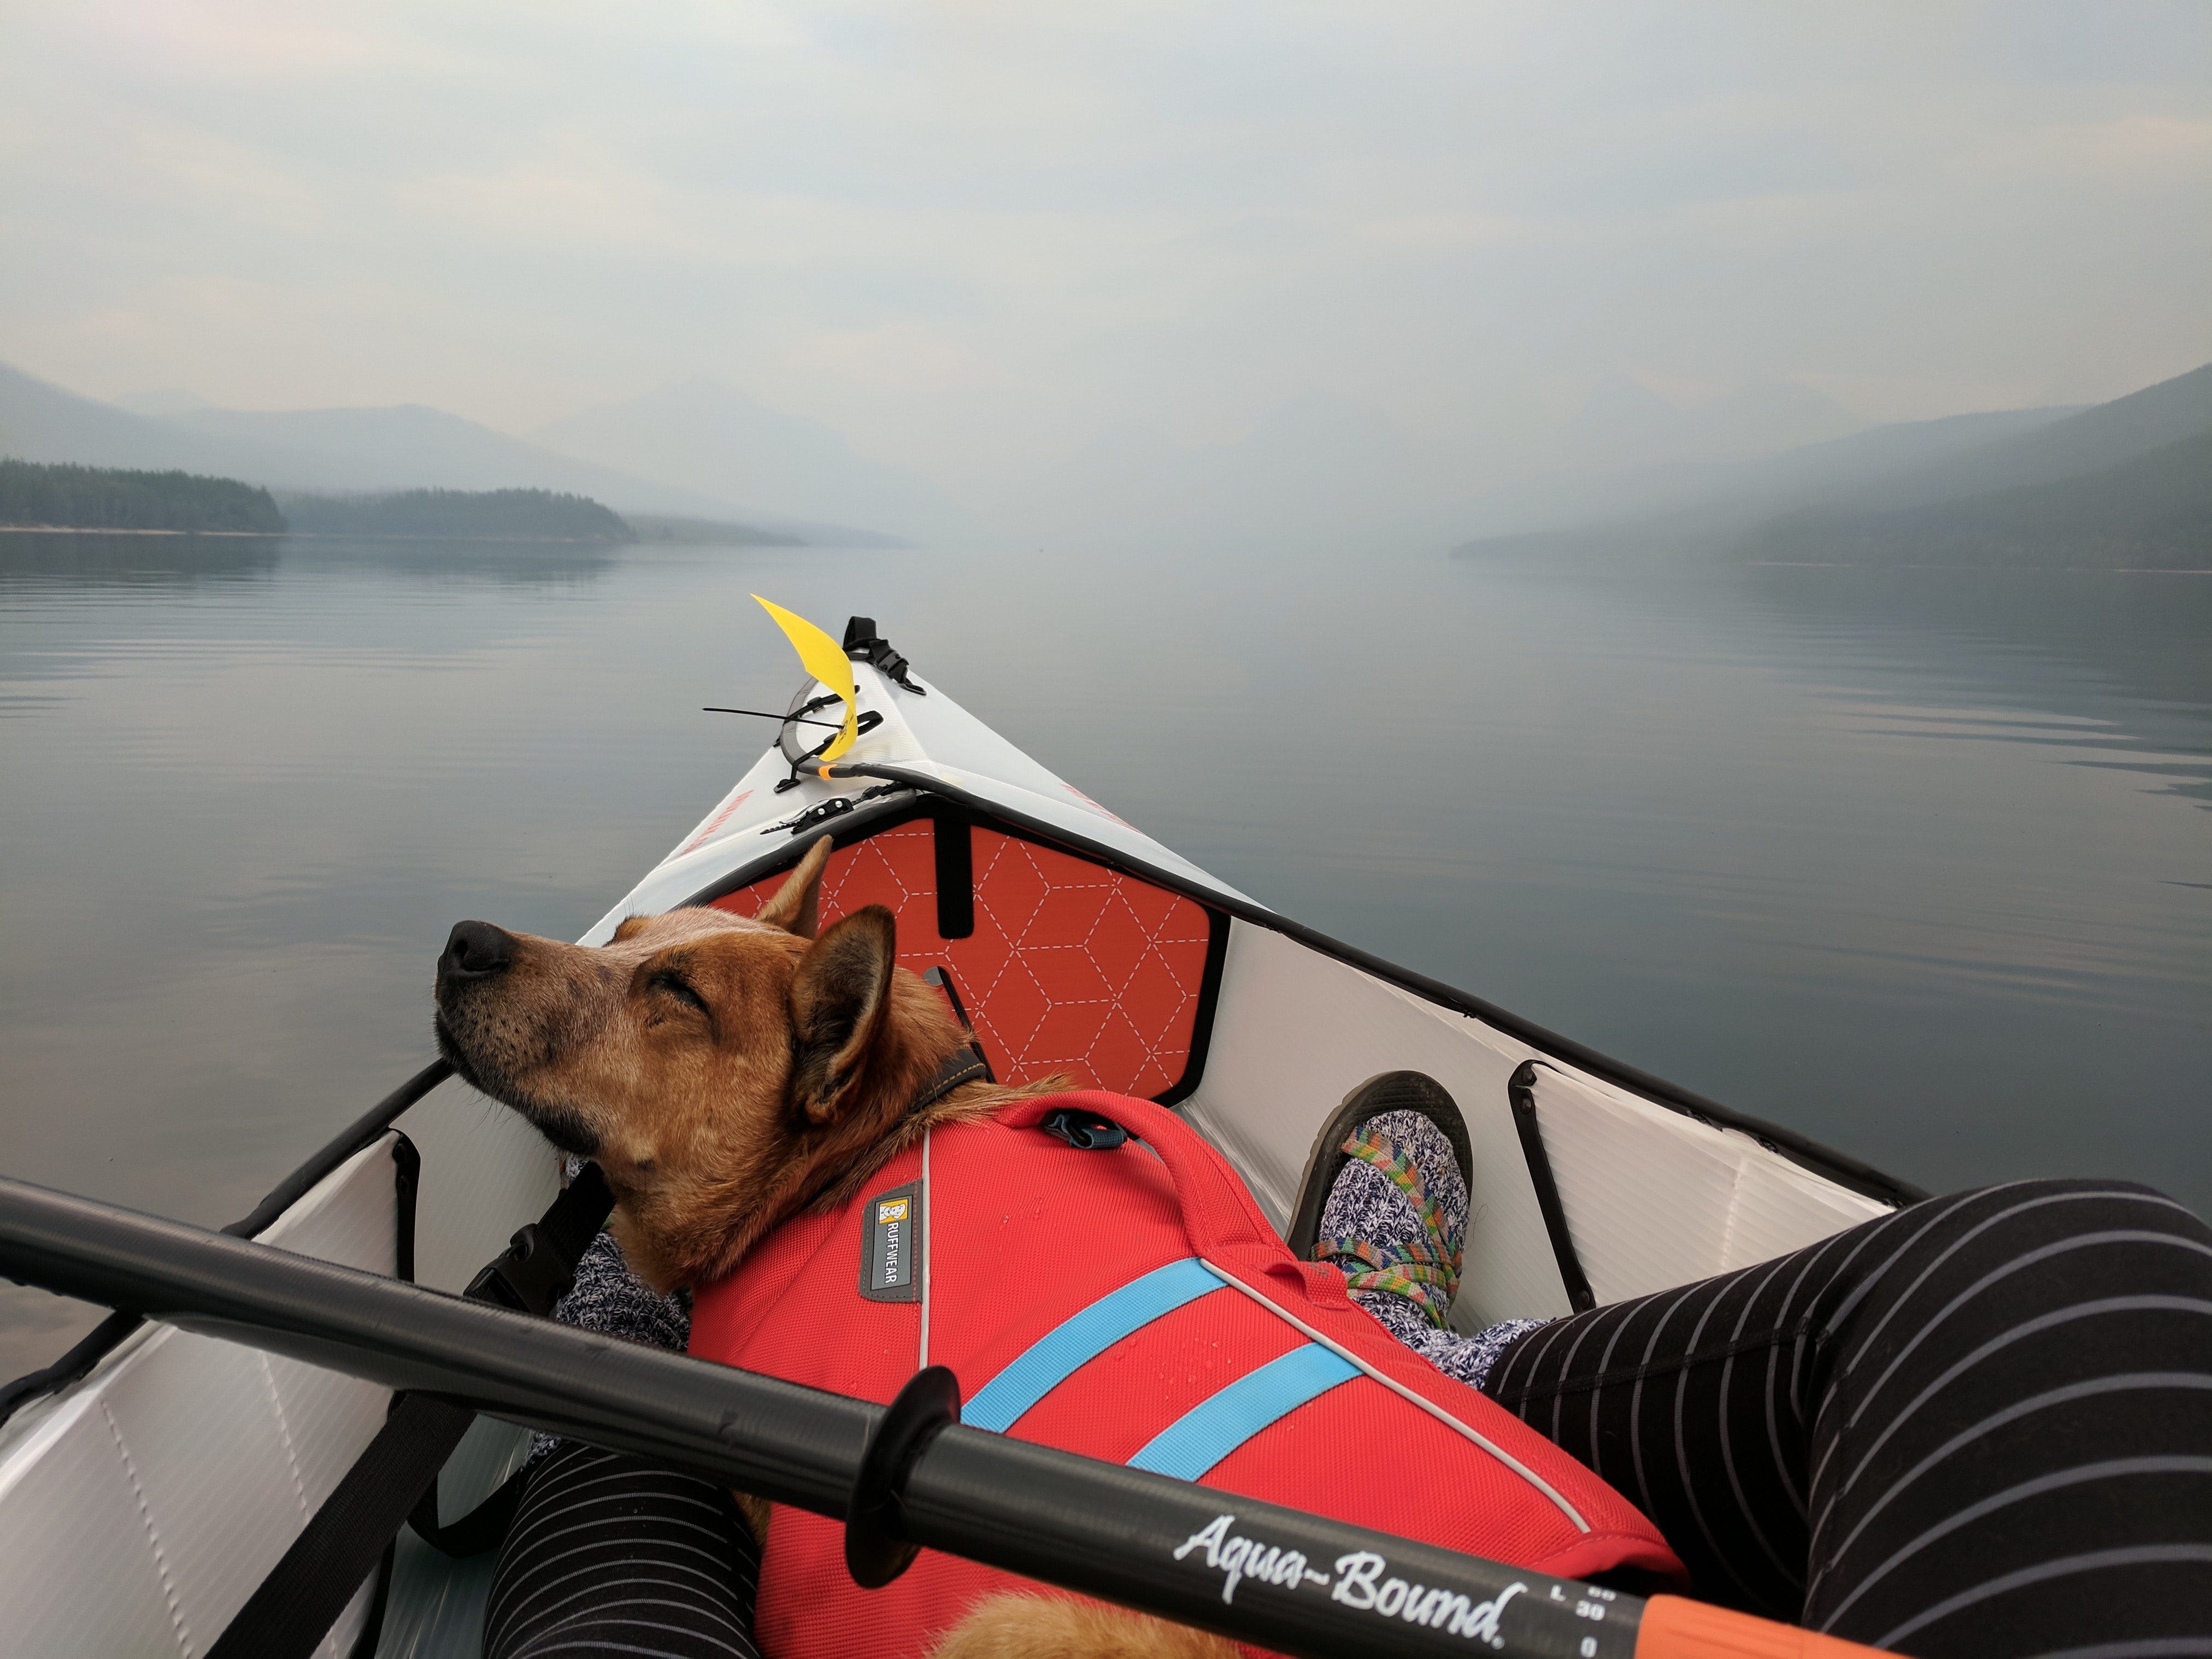
boating, vehicle, boats and boating equipment and supplies, boat, recreation, tourism, vacation, watercraft, lake, lifejacket, leisure, watercraft rowing, water transportation, kayak, travel